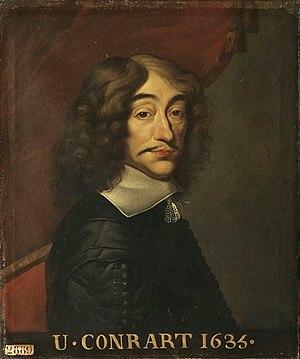
Valentin Conrart, né à Paris en 1603 où il est mort le 23 septembre 1675, est un homme de lettres français. Initiateur du projet de l’Académie française, il en est élu secrétaire perpétuel en 1635. Il est l'auteur du deuxième plus grand salon littéraire de son époque.
Cet article présente la liste des membres de l'Académie française, rangée par ordre chronologique de leur élection à chaque fauteuil. Cette liste est précédée d'une liste réduite portant uniquement sur les membres actuels et présentée successivement selon quatre modes de rangement : par ordre alphabétique, par numéro de fauteuil, par date d'élection et par date de naissance.